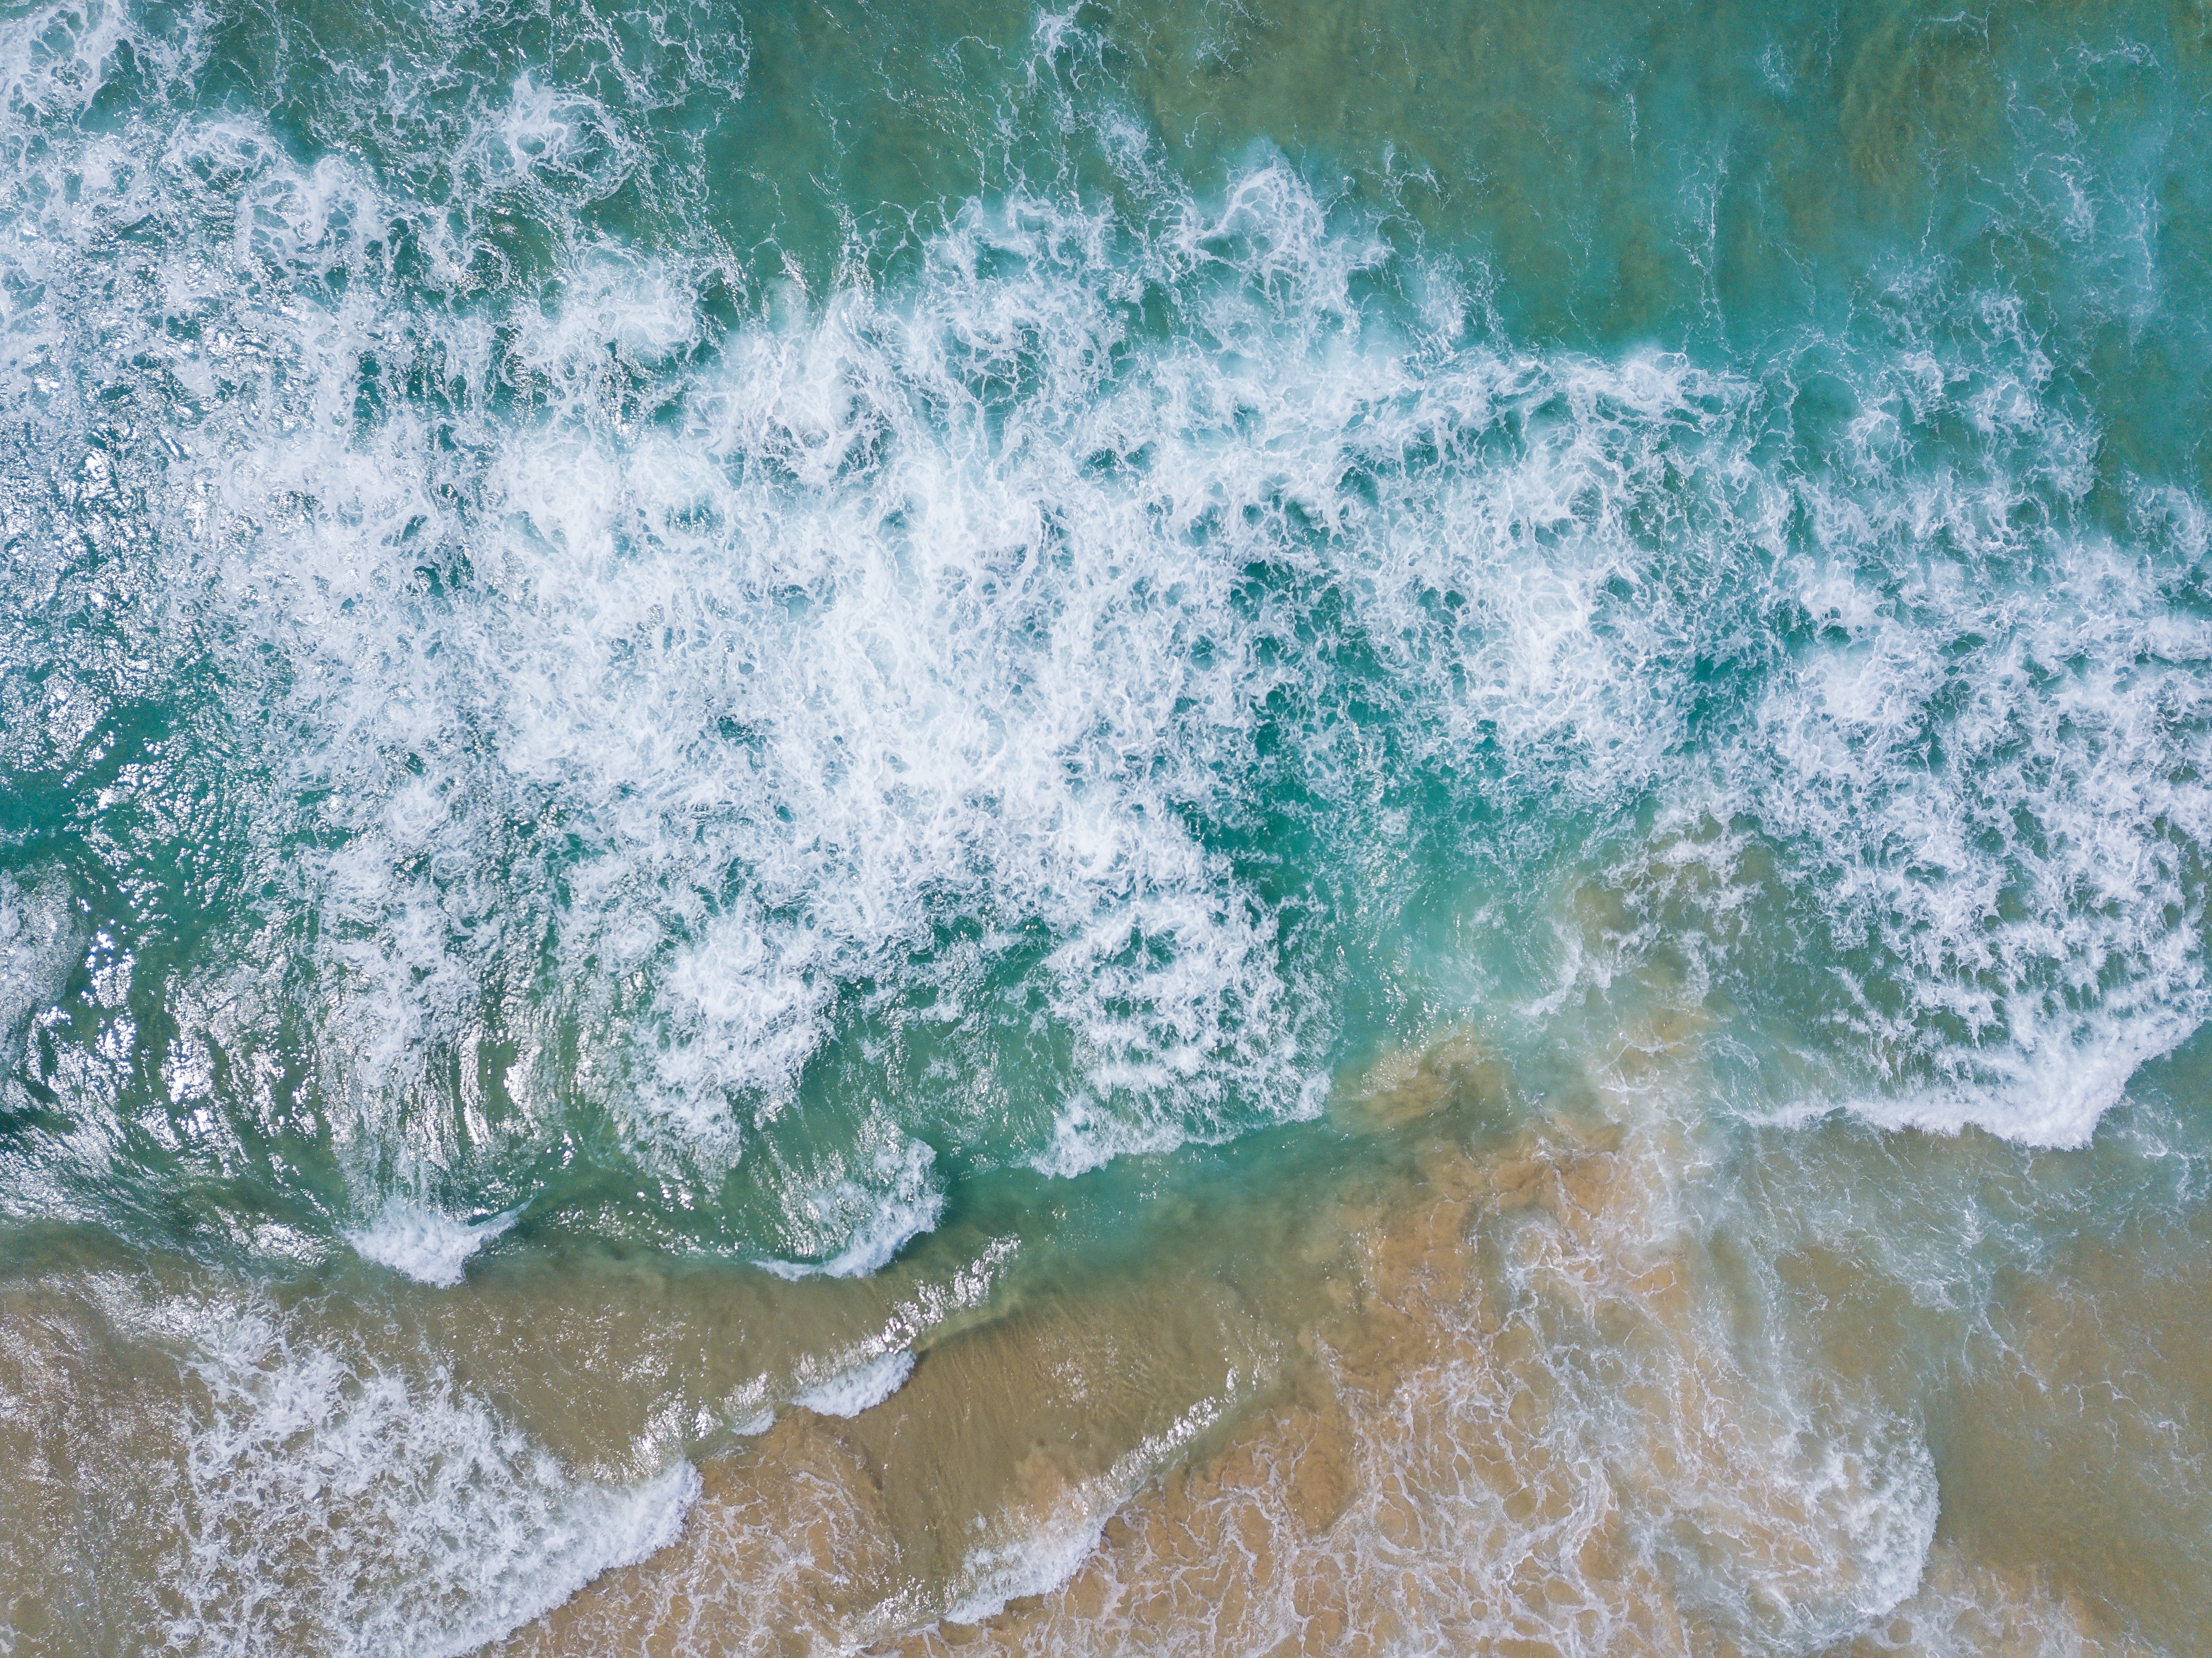
water, wave, turquoise, wind wave, sea, foam